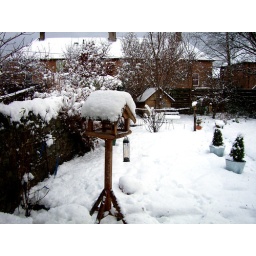
bird house in the snow